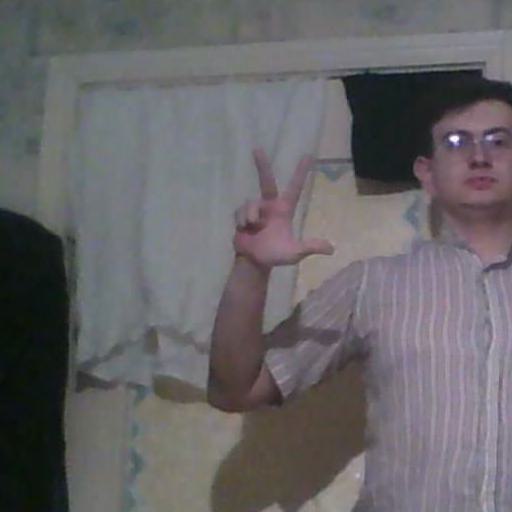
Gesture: three2